1924 USSR Chess Championship

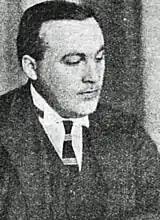
USSR Chess Champion Efim Bogoljubow

The 1924 USSR Chess Championship was the third edition of the USSR Chess Championship.